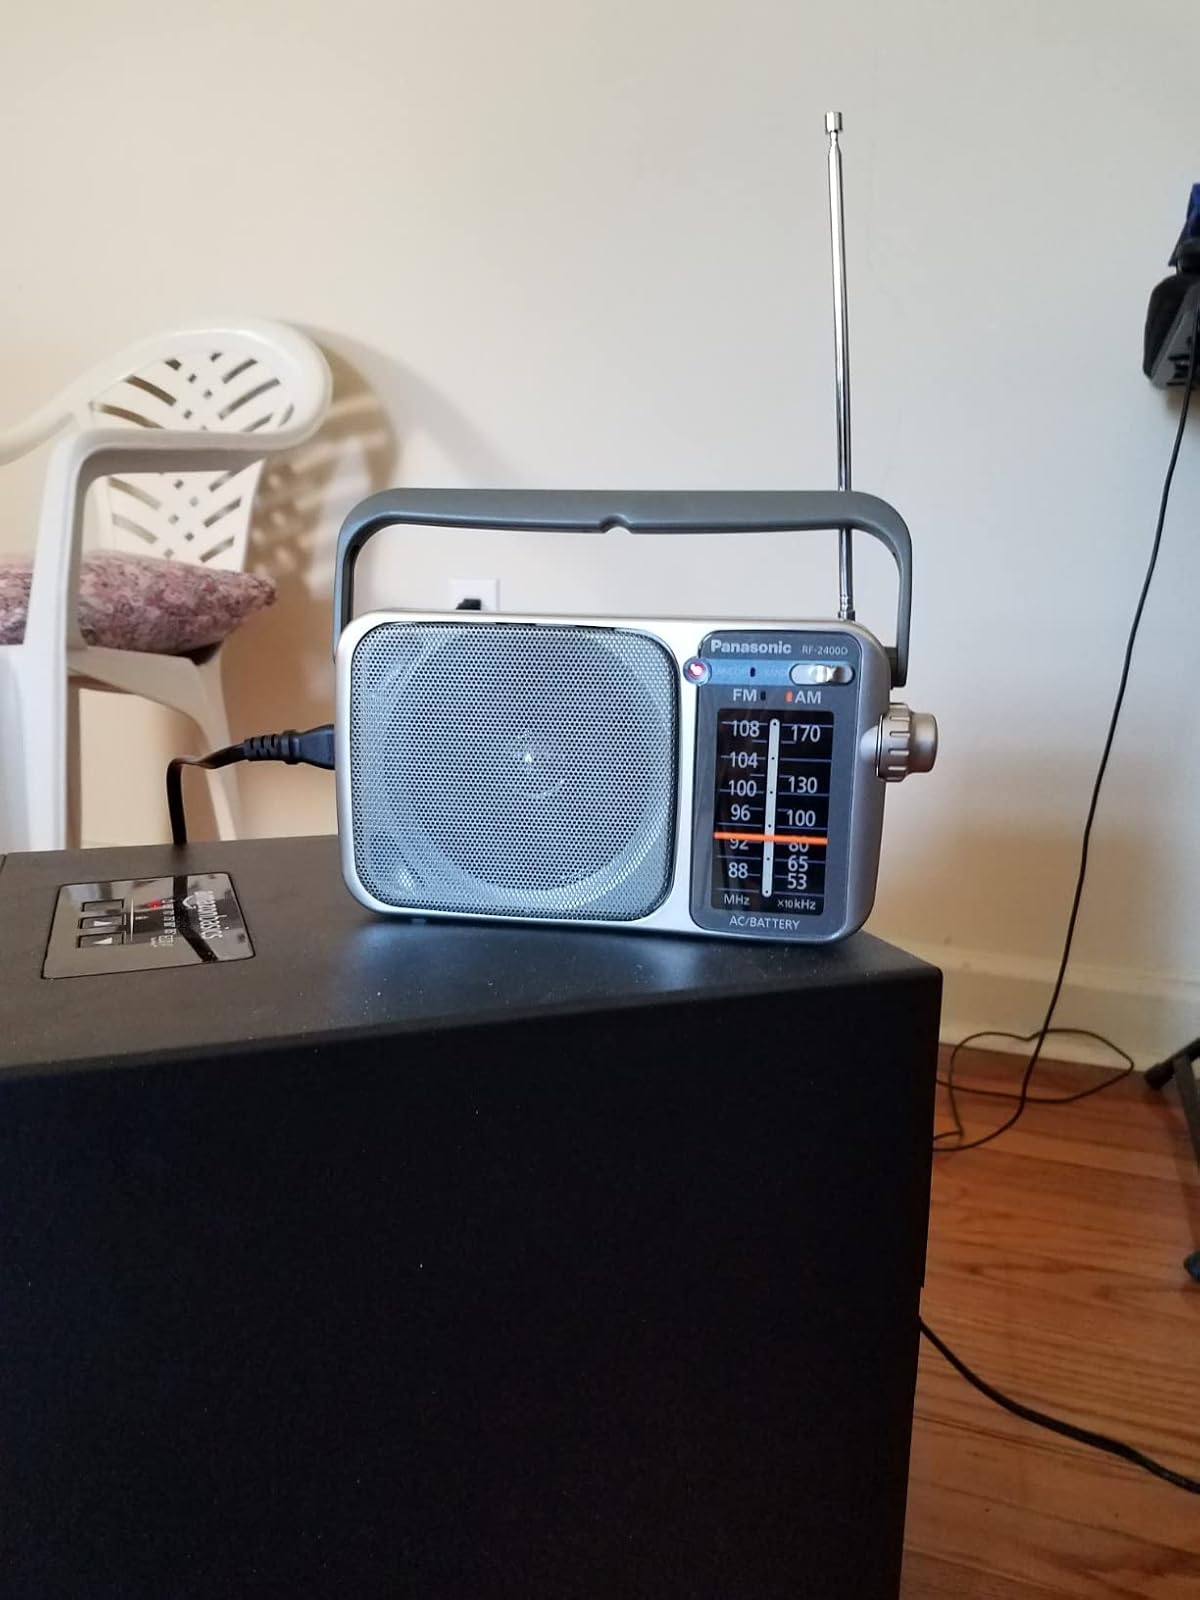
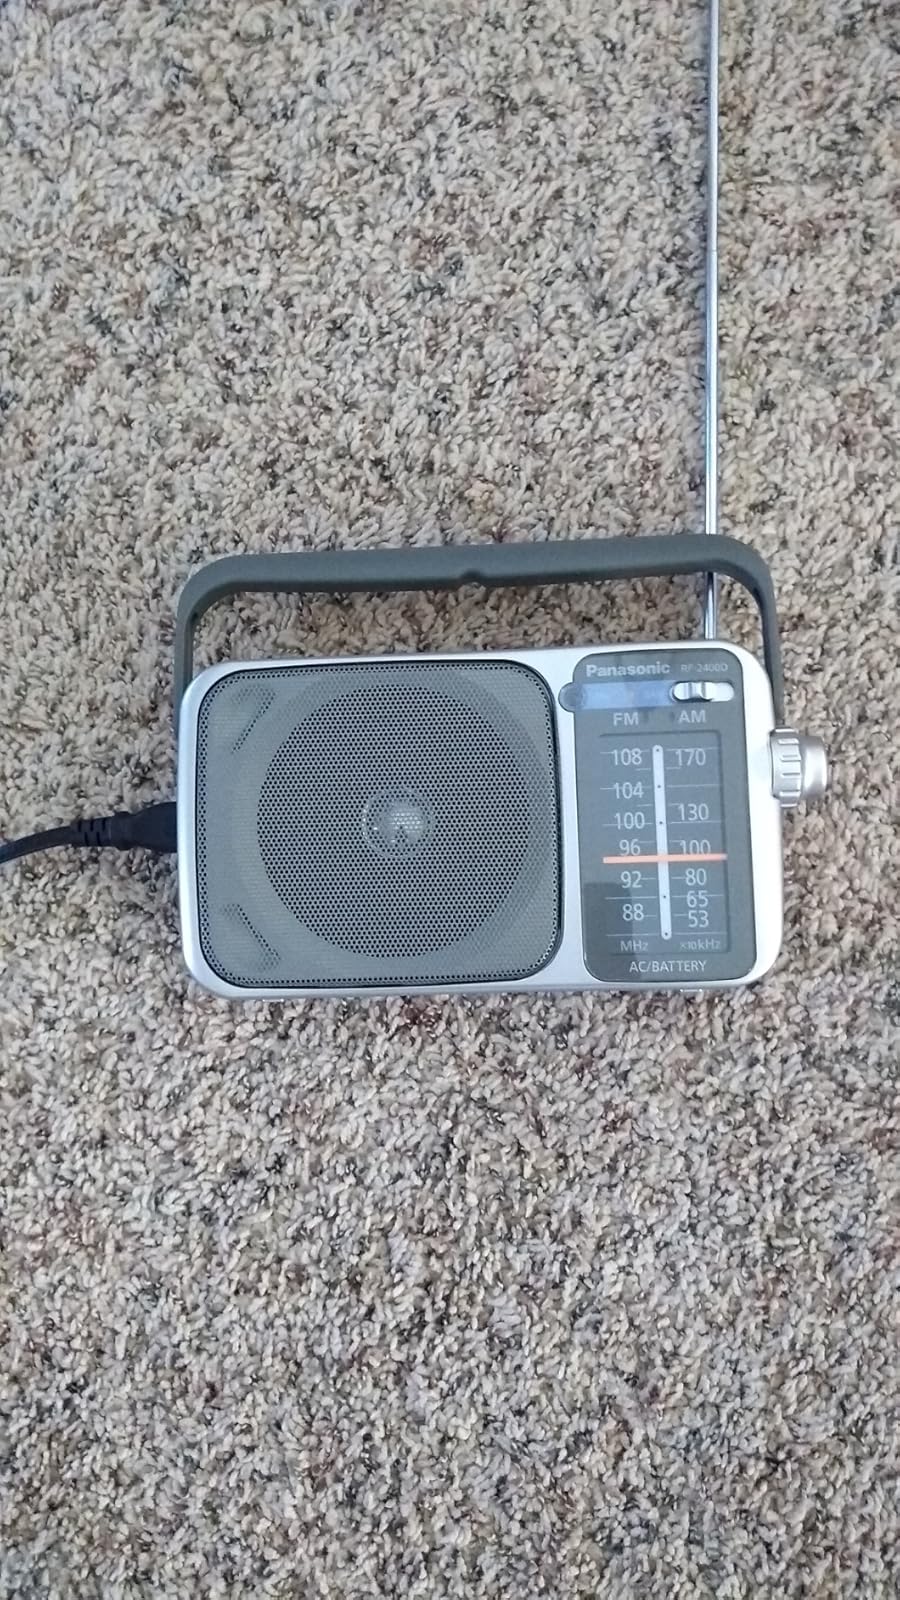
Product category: radio
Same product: yes